List of Peaky Blinders characters

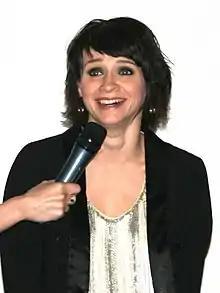
Charlene McKenna

Jack Nelson (played by James Frecheville) is an Irish-American gangster with ties to high-level politicians, such as President Roosevelt. He is also the uncle of Gina Gray and the great-uncle of Laurence Gray. His rise to power is described as being very similar to that of Thomas Shelby, thus it is reasonable to assume he grew up in a poor and rough environment. The first man he killed was a priest. He eventually became a very powerful gangster, being on the level of the Peaky Blinders. He also stated to be religious and that he disliked how the Catholics were treated in America. He is respected by Thomas due to him climbing to the top by himself, much like Tommy himself. He is an Irish-Catholic with fascist allegiances. Jack is planning on buying the United States import licenses to all the best Scotch and Irish whisky distilleries. Jack is in league with the IRA. They are both engaged in an opium deal brokered through Tommy.